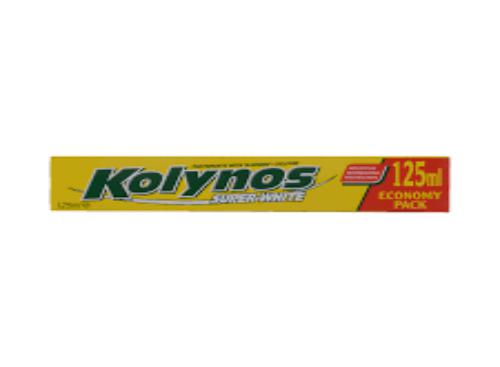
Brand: Kolynos
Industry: Necessities